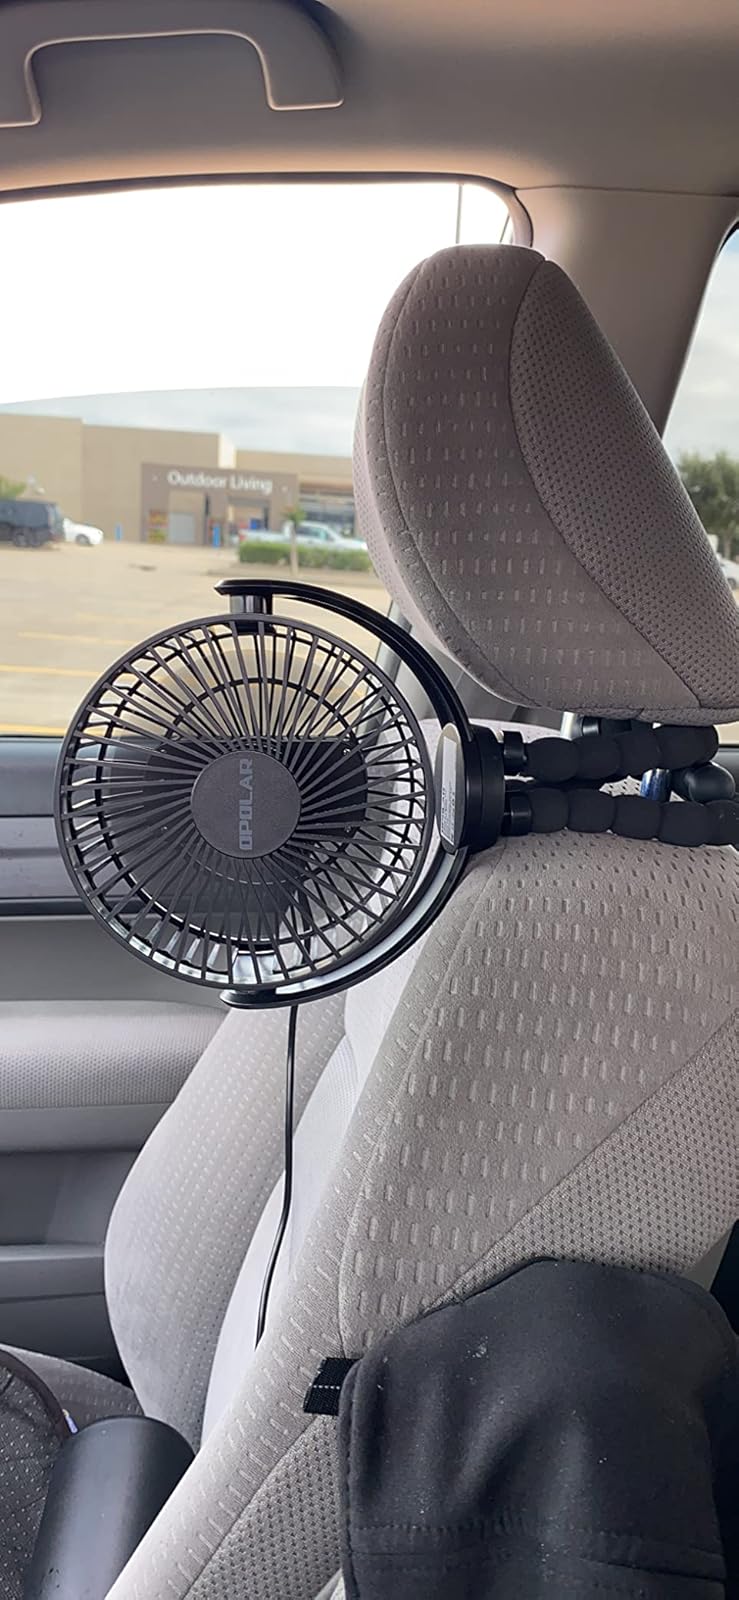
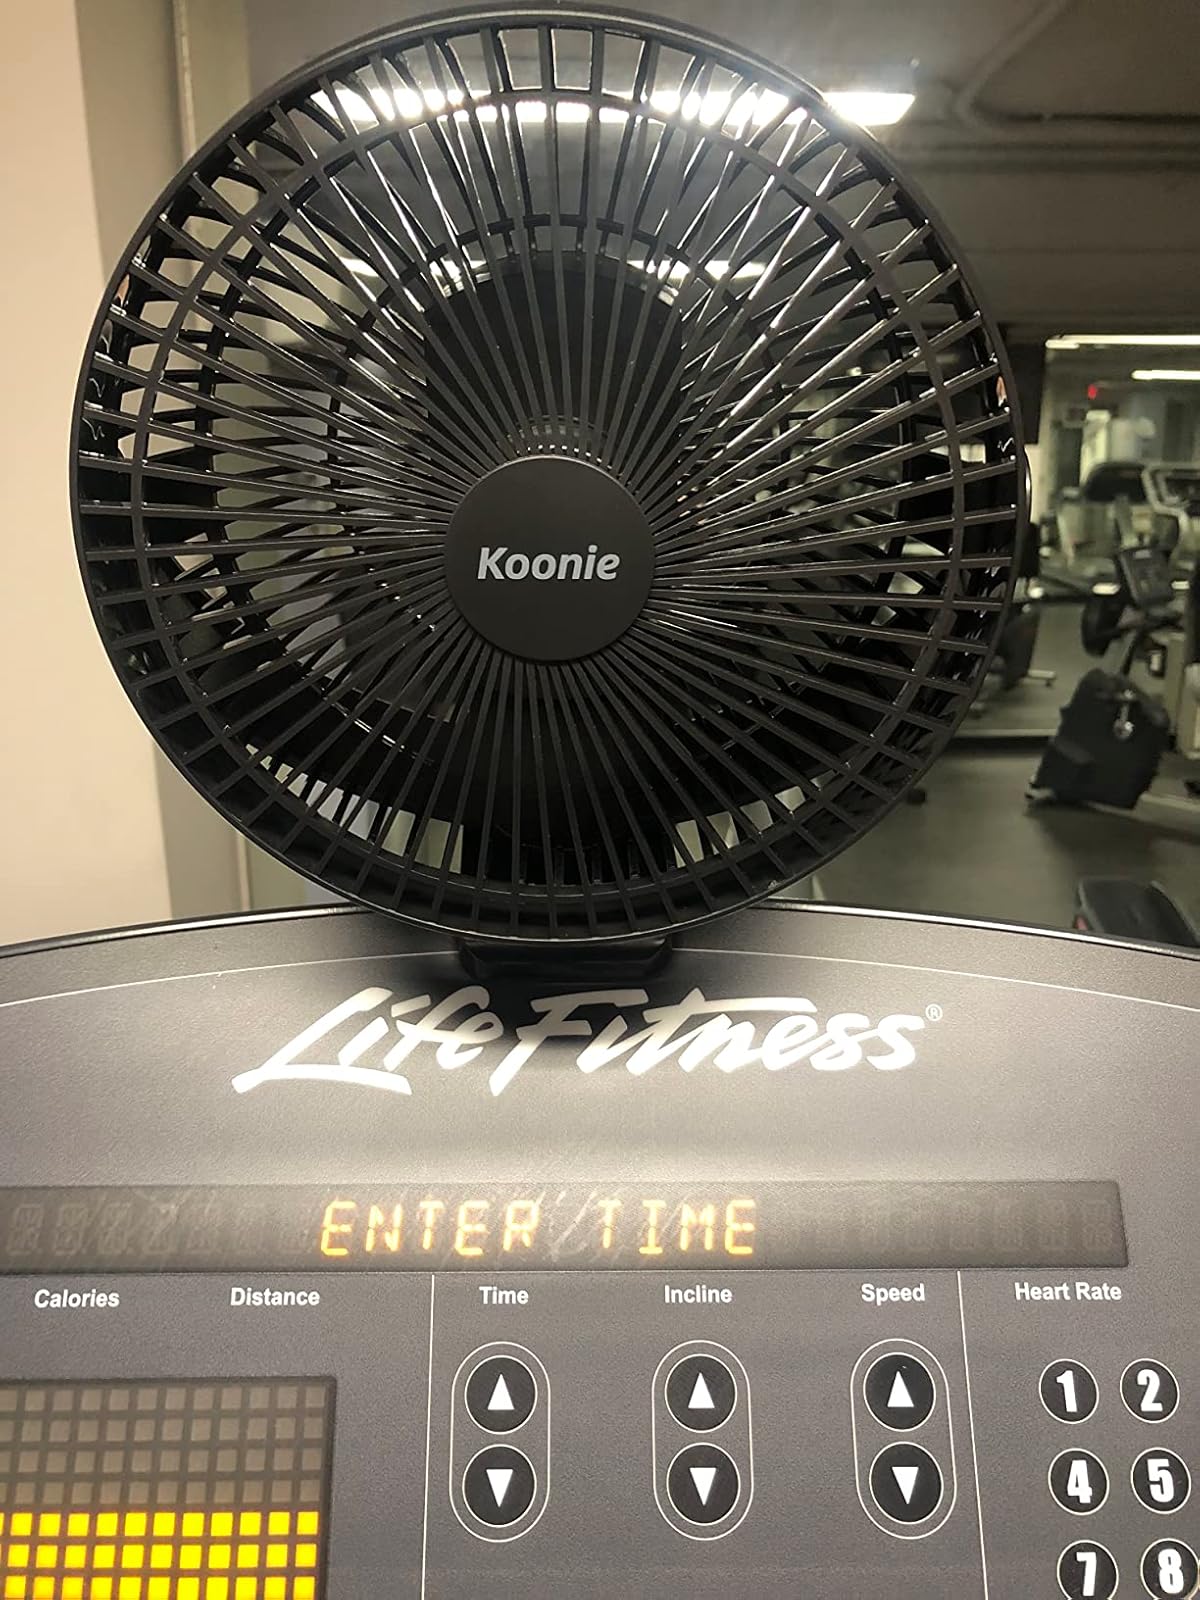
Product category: fan
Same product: no